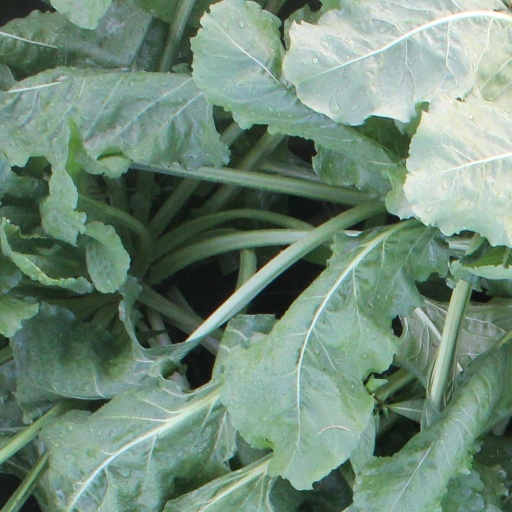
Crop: sugar beet